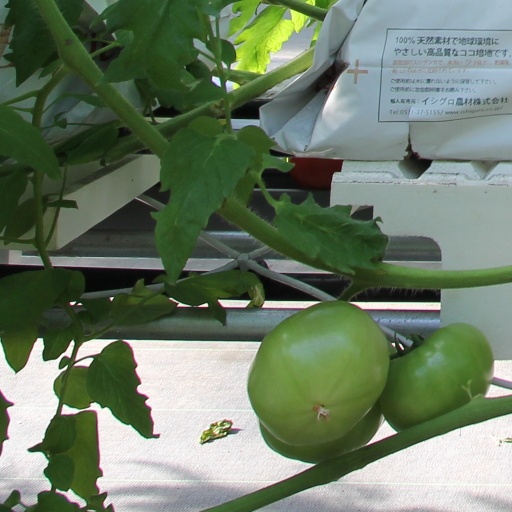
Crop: tomato